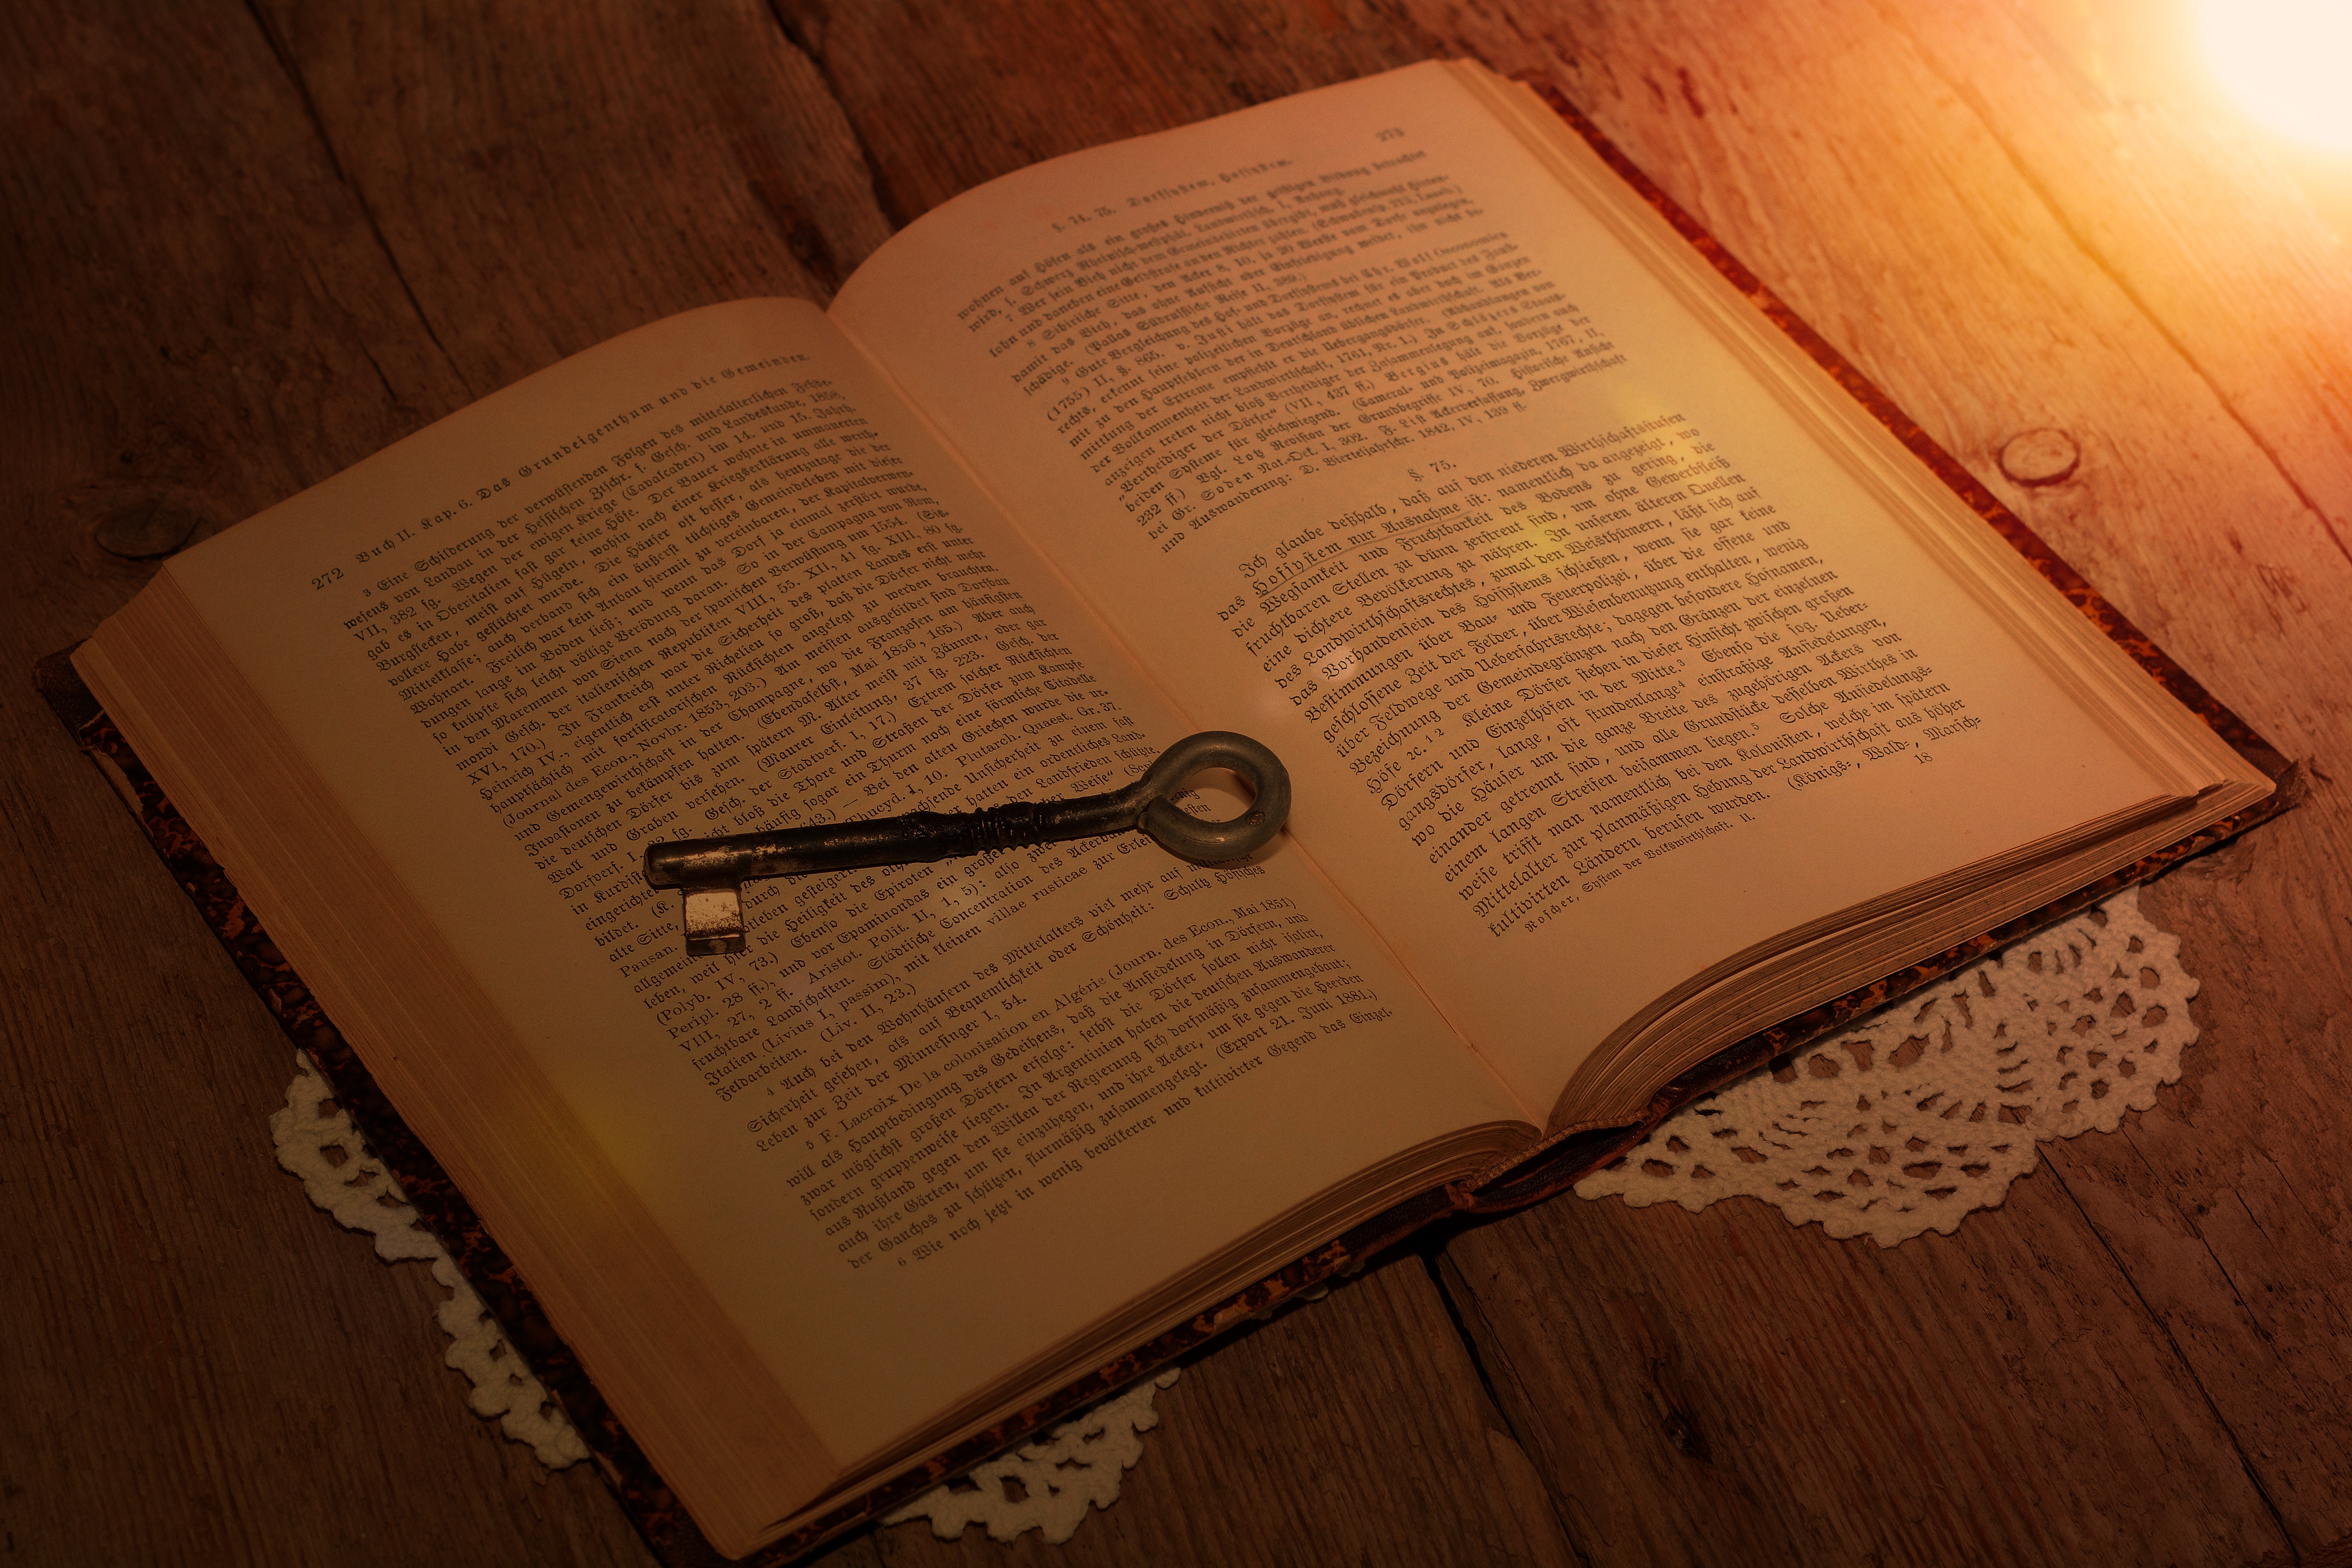
writing, book, light, wood, key, lighting, brand, art, design, text, book pages